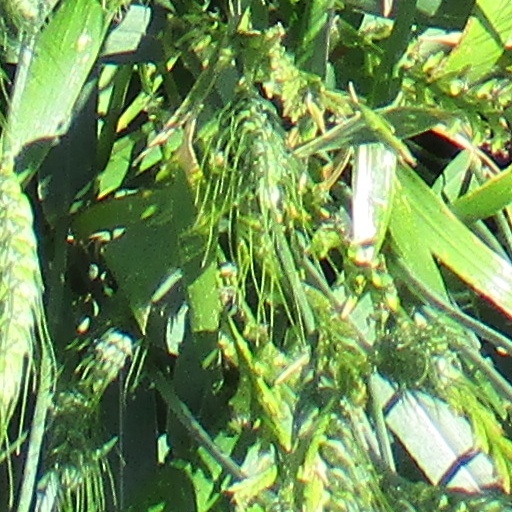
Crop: wheat